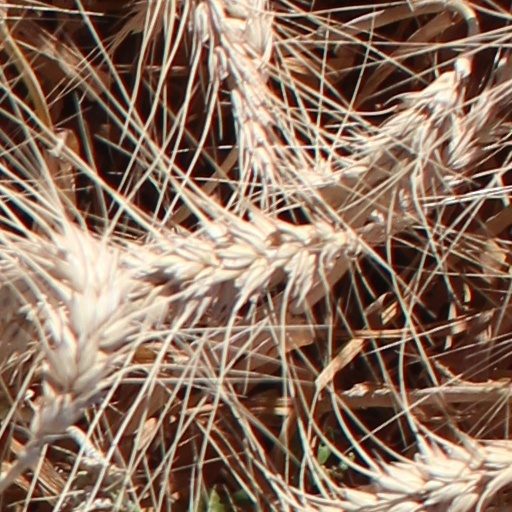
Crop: wheat